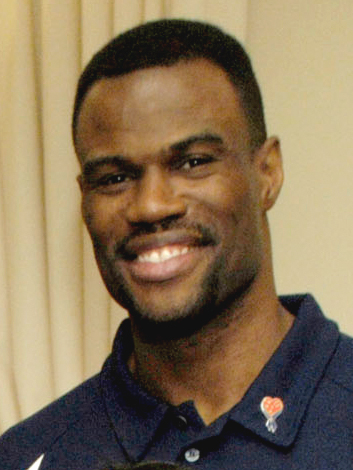
เดวิด รอบินสัน

ไฟล์:David Robinson (Team USA).jpg|thumb|right|เดวิด รอบินสัน
เดวิด มัวรีส รอบินสัน(David Maurice Robinson)เกิดวันที่ 6 สิงหาคม ค.ศ 1965 เป็นนักกีฬาบาสเก็ตบอลที่รีไทร์แล้ว เล่นตำแหน่ง เซนเตอร์ (Center)ให้กับทีม ซานอันโตนิโอ สเปอร์ส(San Antonio Spurs) ตลอดชีวิตกาลเป็นนักกีฬา ซึ่งก่อนที่เขาจะเข้ามาเล่นในลีก เอ็นบีเอ เขาได้เข้ารับราชการทหารในสังกัด ทหารเรือ จึงเป็นที่มาของฉายาในขณะเล่นว่า "The Admiral" หรือ "พลเรือเอก"นั้นเอง เขาและเพื่อนร่วมทีมในตำแหน่งพาวเวอร์ ฟอร์เวิด ทิม ดังแคน(Tim Duncan)ถูกเรียกว่า "หอคอยคู่" ประจำทีม ชื่อของเขาได้รับเลือกให้เข้าไปอยู่ในหอเกียรติยศ ร่วมกับ ไมเคิล จอร์แดน (Micheal Jordan)แห่ง ชิคาโก้ บูลส์ (Chicago Bulls), จอห์น สต็อกตัน (John Stockton)แห่ง ยูท่าห์ แจ๊ส(Utah Jazz)ในวันที่ 1 กันยายน 2009 เขาถูกพูดถึงในฐานะที่เป็นผู้เล่นในตำแหน่ง เซนเตอร์ ที่ยอดเยี่ยมตลอดกาล ของ ลีก Nba
==ชีวิตในวัยเยาว์==
เดวิด มัวรีส รอบินสัน เกิดวันที่ 6 สิงหาคม ค.ศ. 1965 ในฟลอริดา เป็นบุตรคนที่สองของครอบครัว ซึ่งพ่อของเค้าได้รับราชการทหารในกองทัพเรือ ทำให้ต้องถูกย้ายที่บ่อย หลังจากพ่อของเขาเกษียณออกจากราชการ ครอบครัวของเขาก็ได้ลงหลักปักฐานที่ วู้ด บริดจ์ รัฐ เวอร์จิเนีย(Woodbridge Verginia)ซึ่งเป็นที่ๆรอบินสันได้แสดงศักยภาพทั้งการเรียน และการกีฬาทุกอย่างยกเว้นบาสเก็ตบอล ในขณะที่อยู่มัธยมต้น เขามีส่วนสูงถึง 5ฟุต9นิ้ว เขาได้ลองเล่นบาสเก็ตบอลดูแต่สุดท้ายก็หยุดเล่น แต่เมื่อเขาได้เข้าเรียนมํธยมปลาย เขาสูงถึง 6ฟุต7นิ้ว โดยโค้ชได้จับเขาซึ่งตัวสูงเข้ามาอยู่ในทีมแต่ก็ยังไม่ได้เล่นบาสเก็ตบอลอย่างจริงจังเนื่องจากขาดการแข่งขันเพราะพื้นที่เขตที่เขาอยู่เป็นพื้นที่นอกเมืองวอชิงตัน ซึ่งรอบินสันได้รับรางวัลชมเชยเล็กๆน้อยๆจากภายในพื้นที่ชุมชนและเขตที่เขาอาศัยอยู่เท่านั้น ซึ่งเขาก็ไม่ได้รับความสนใจจากโค้ชบาสเก็ตบอลในมหาวิทยาลัยดังๆเท่าไหร่นัก รอบินสันสอบวัดระดับเข้ามหาวิทยาลัยได้คะแนนสูงถึง 1320 เขาจึงเลือกที่จะเข้า โรงเรียนนายเรือของกองทัพเรือสหรัฐ (U.S. Naval Academy)
==การเล่นบาสในมหาวิทยาลัย และ การรับใช้ชาติในกองทัพเรือ==
หมวดหมู่:นักบาสเกตบอลชาวอเมริกัน
หมวดหมู่:ชาวอเมริกันเชื้อสายแอฟริกา
หมวดหมู่:คริสต์ศาสนิกชนชาวอเมริกัน